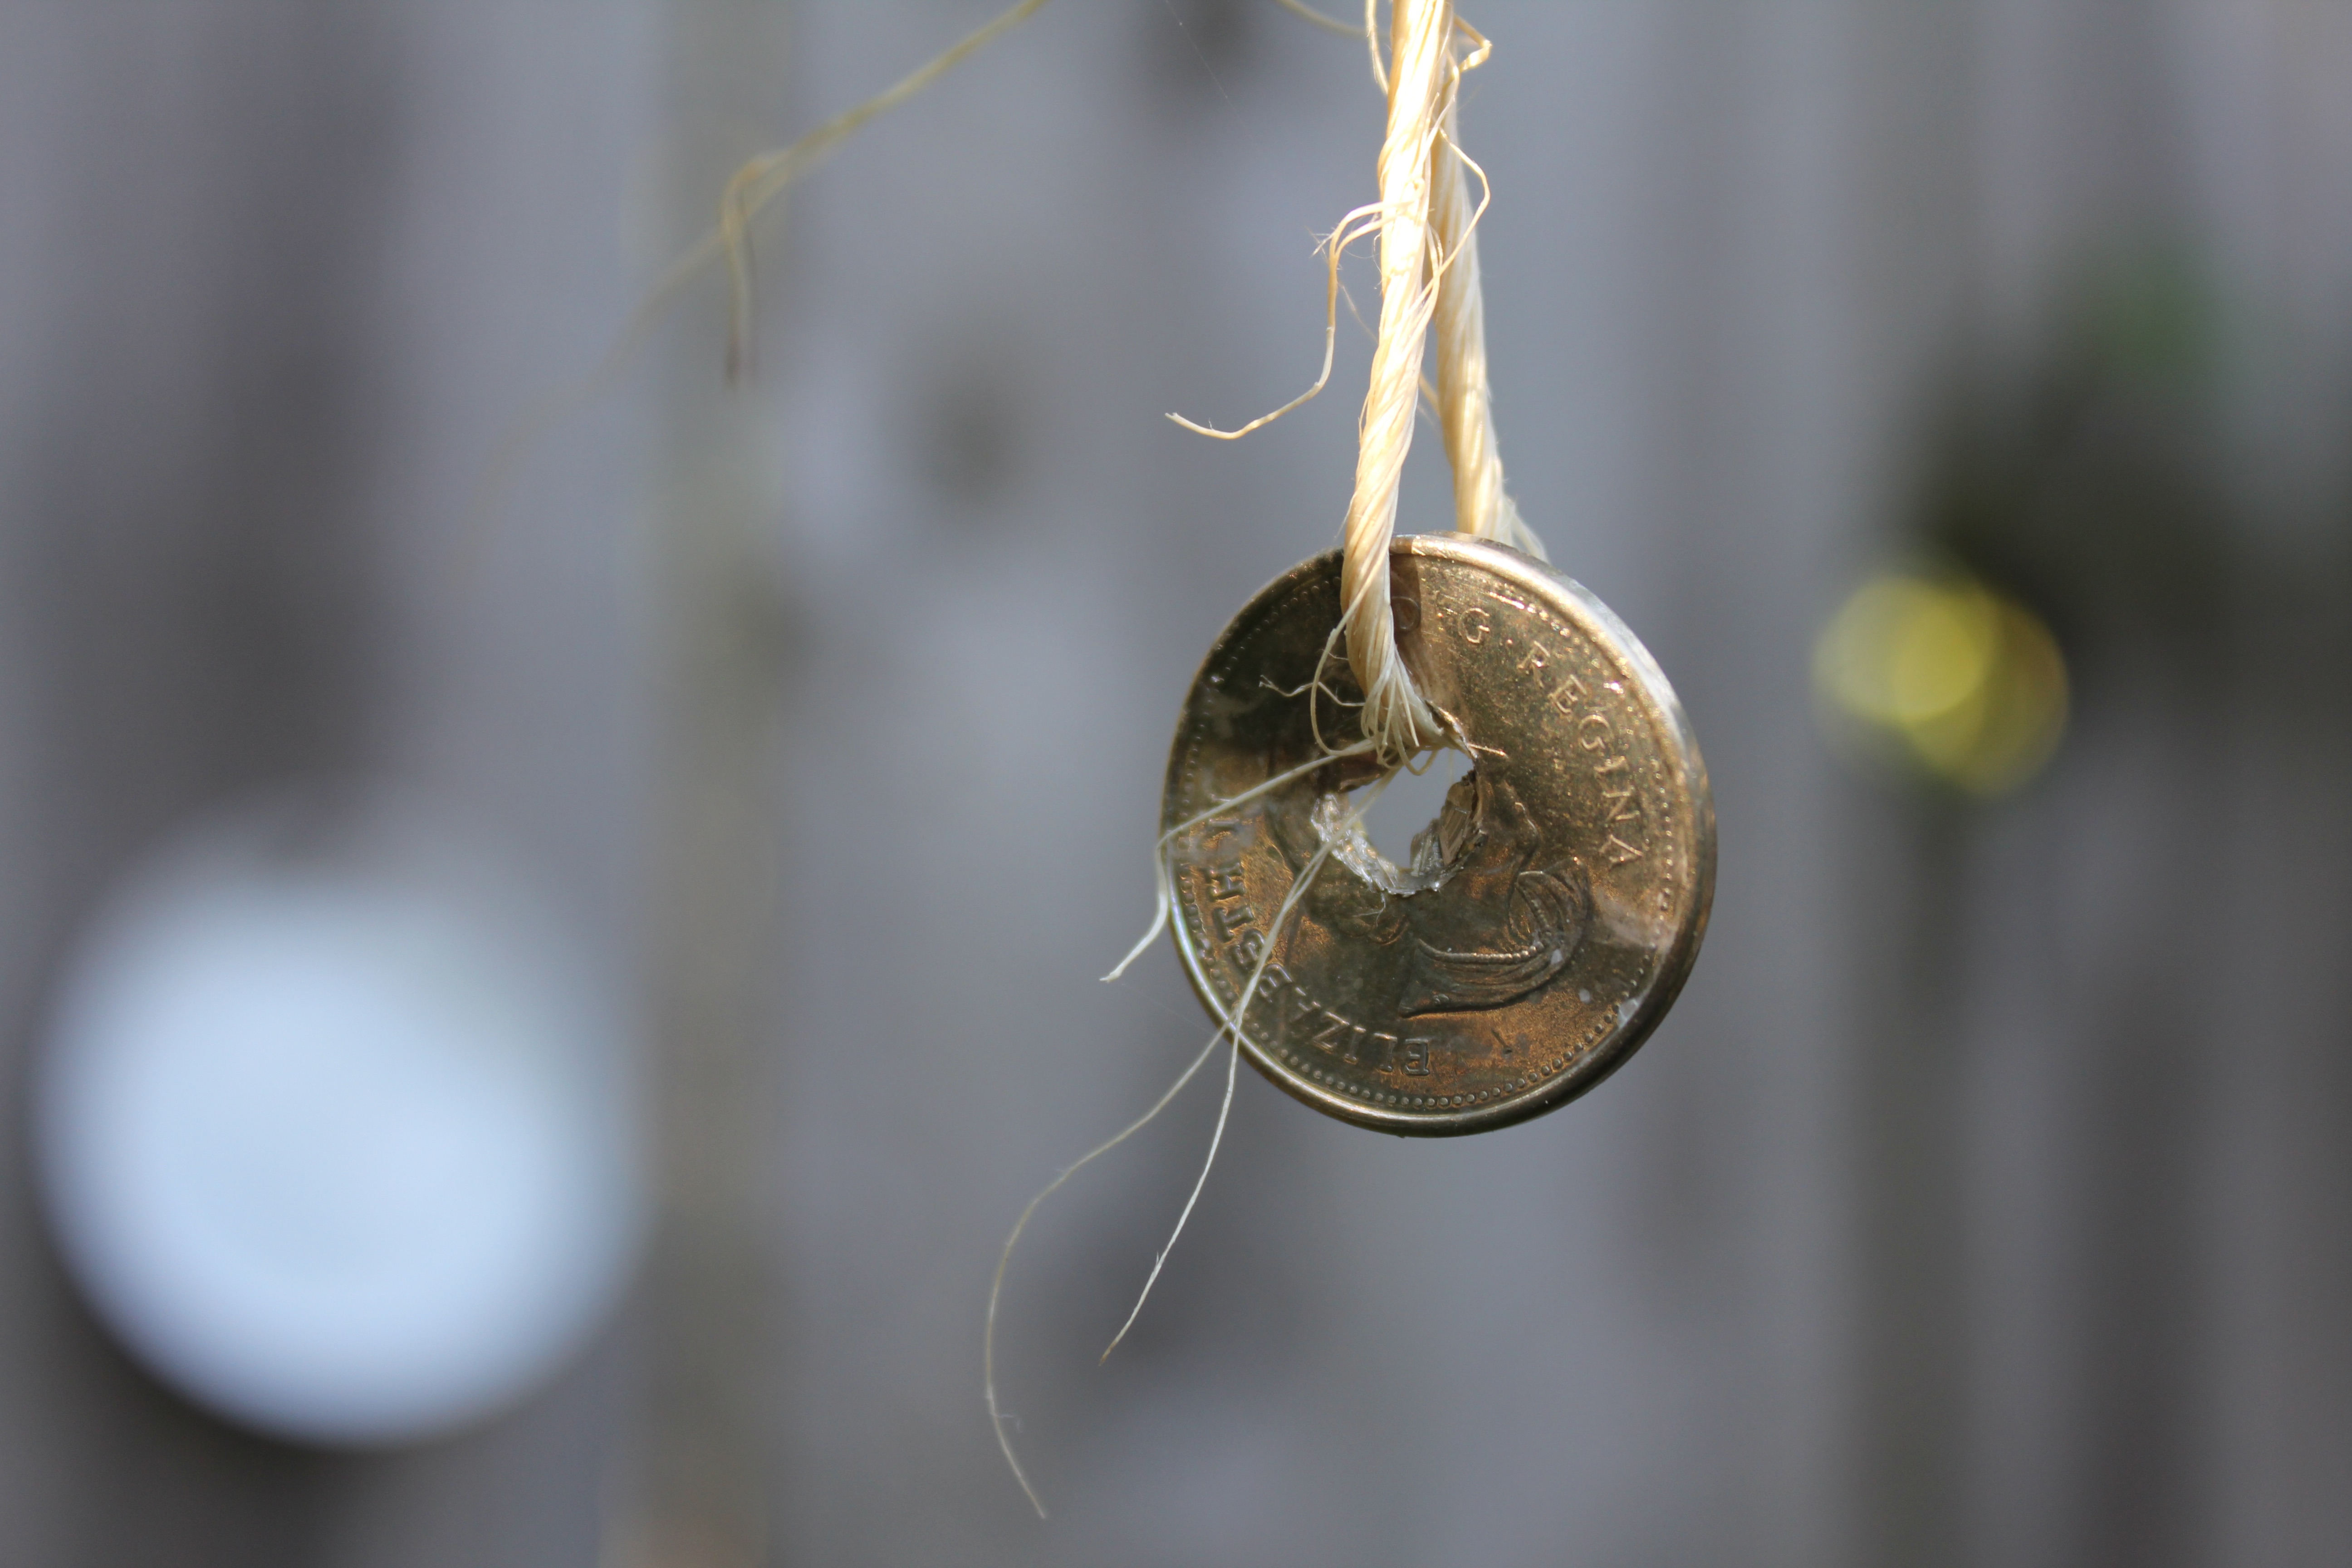
branch, light, photography, leaf, flower, glass, green, lighting, twig, close up, light fixture, macro photography